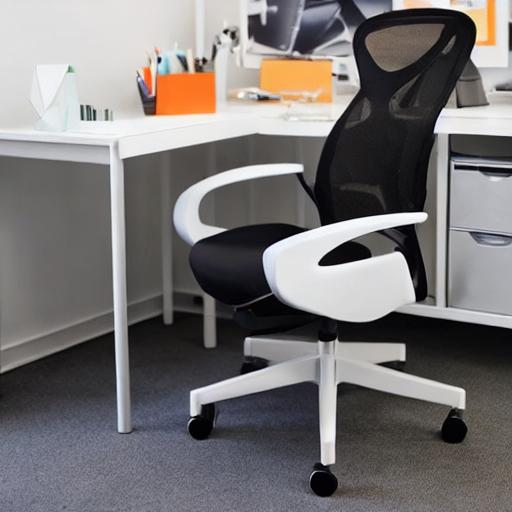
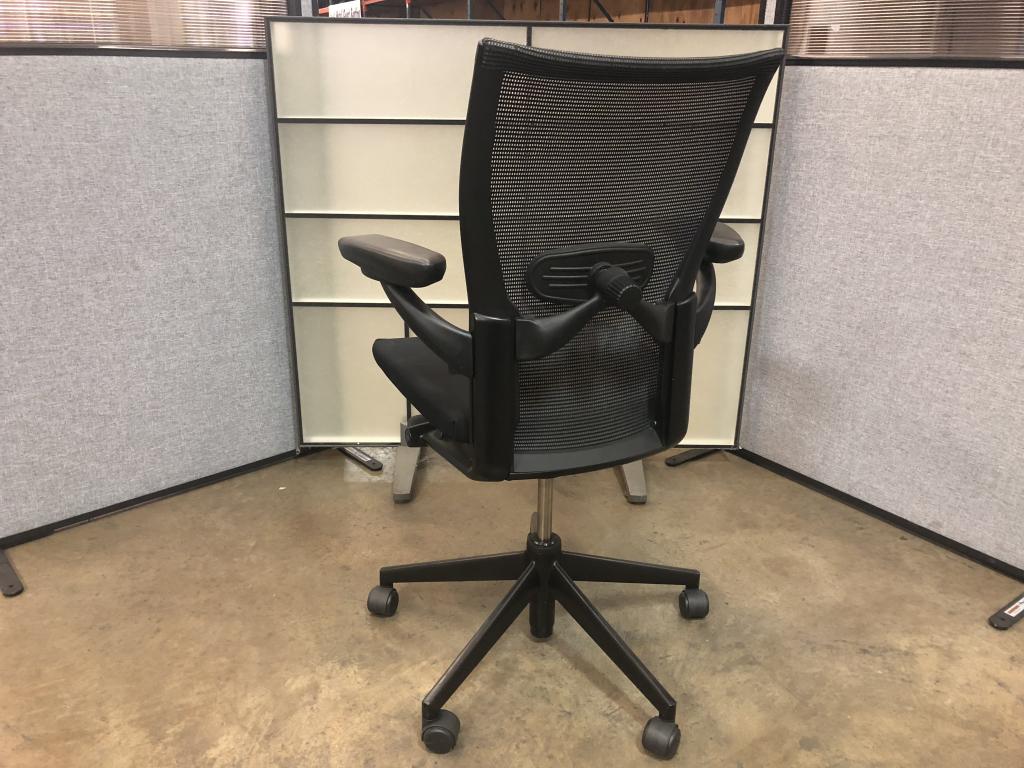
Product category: items_chair
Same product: no